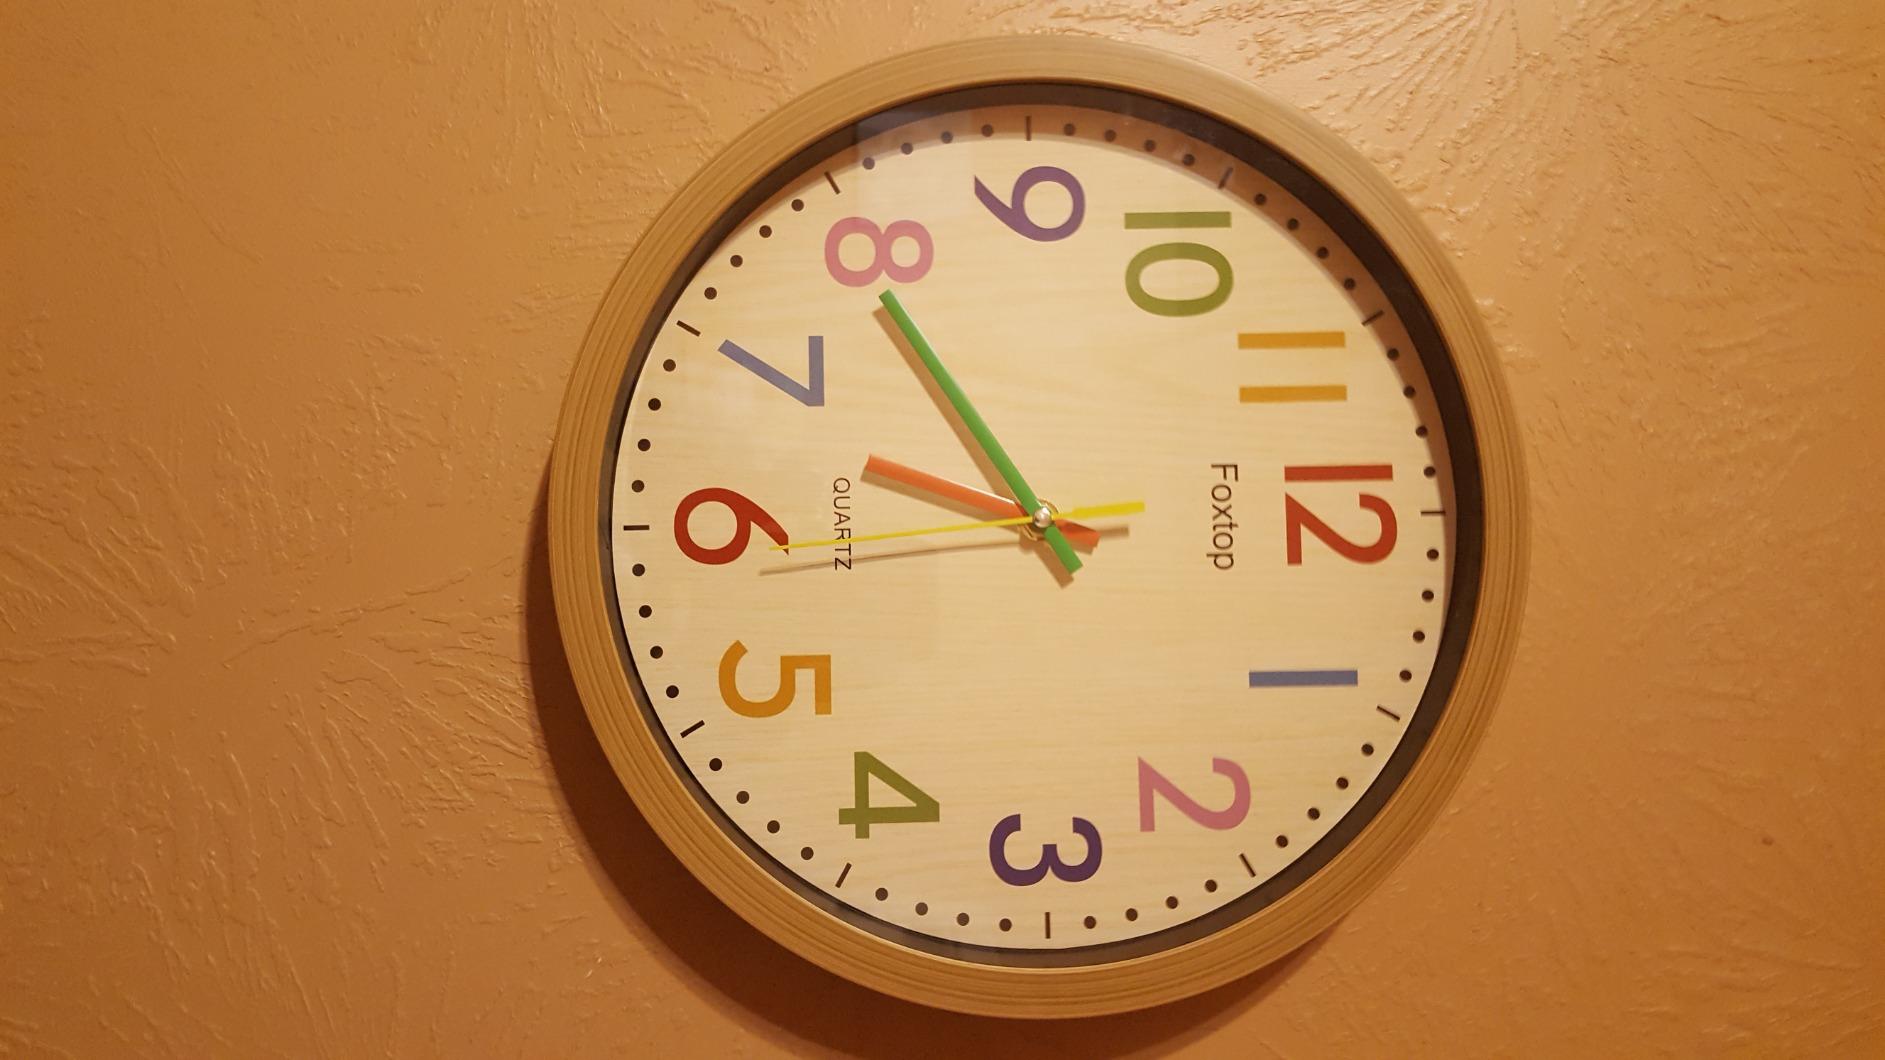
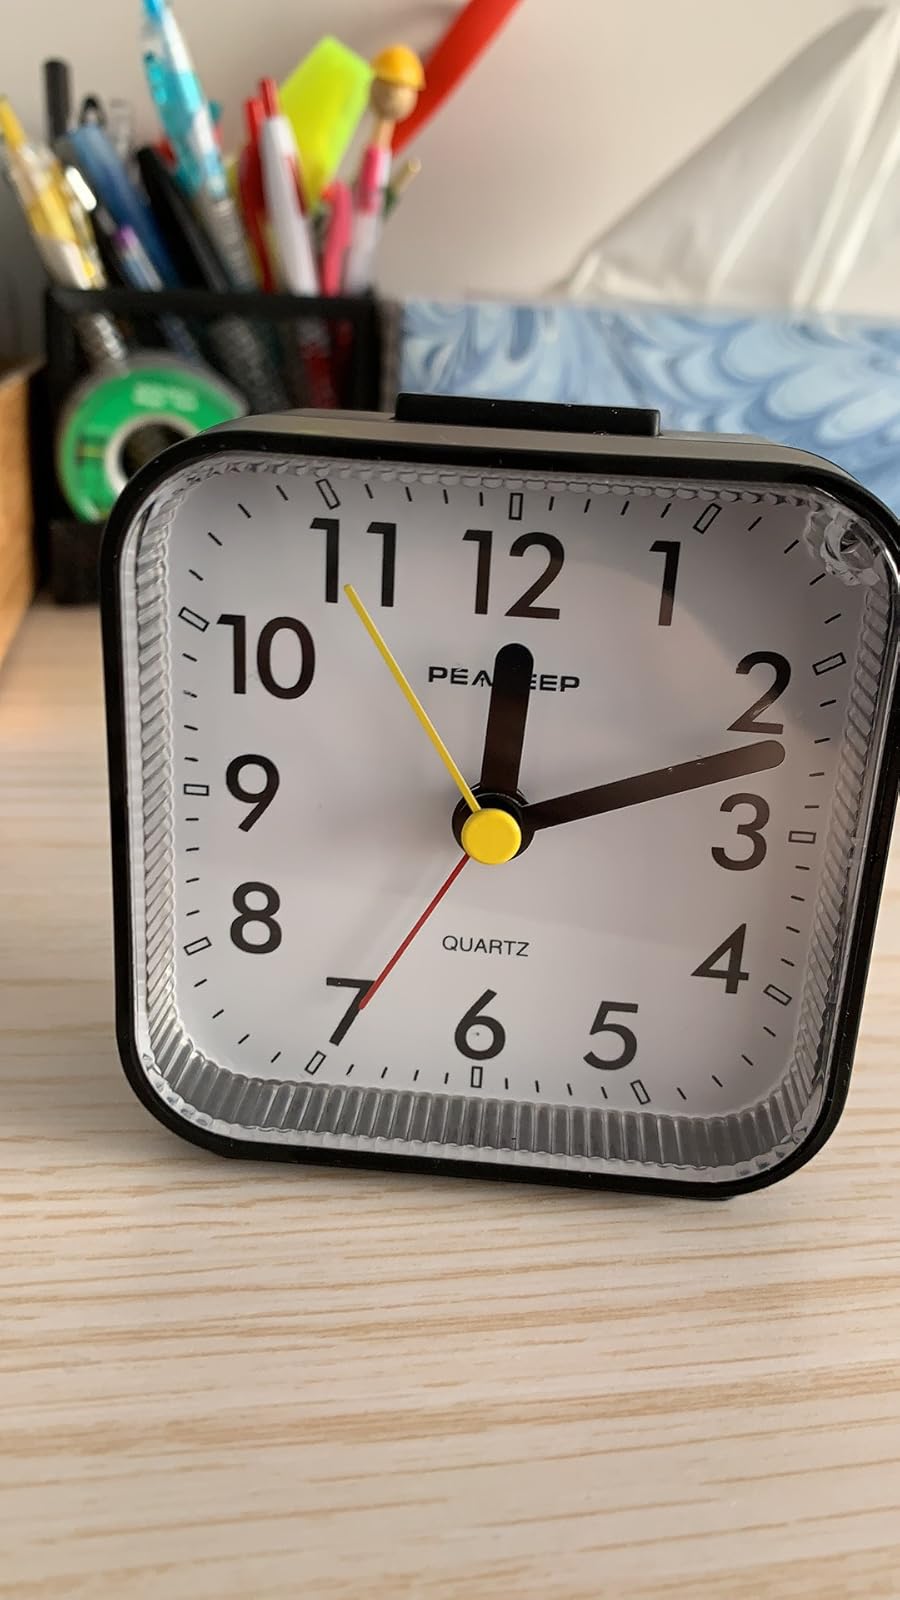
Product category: clock
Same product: no